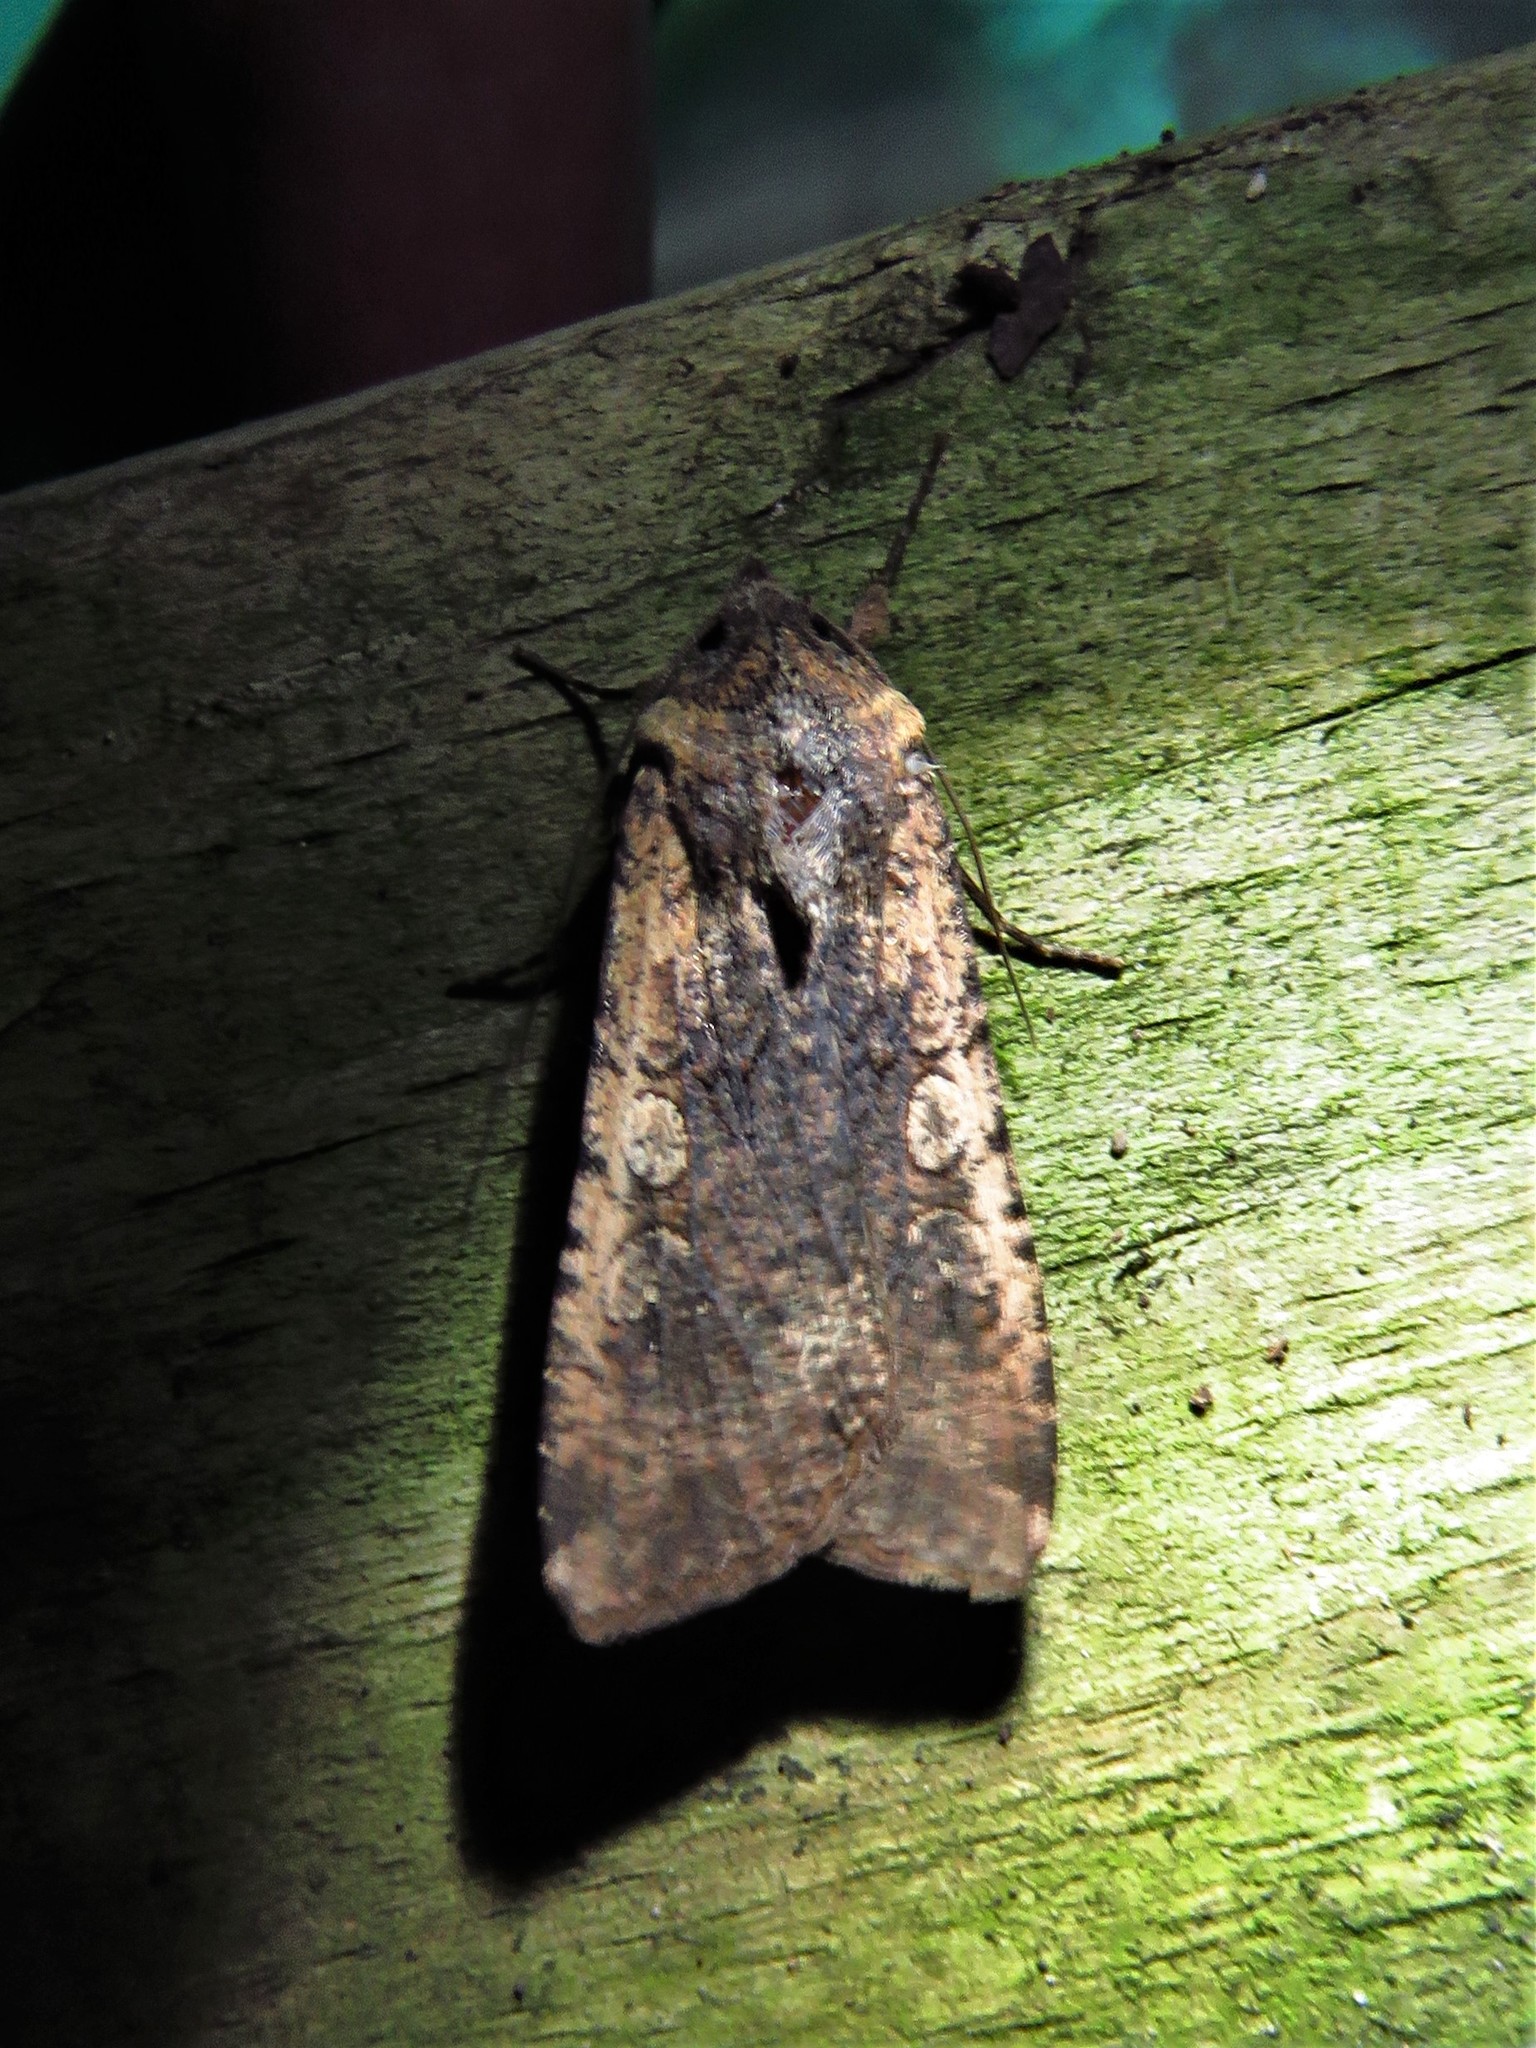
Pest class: cutworms